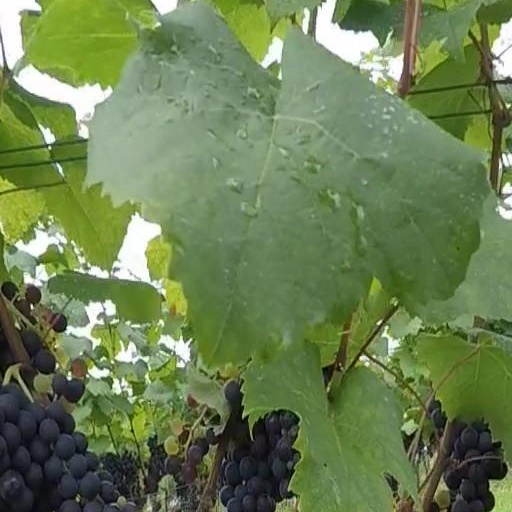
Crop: grape